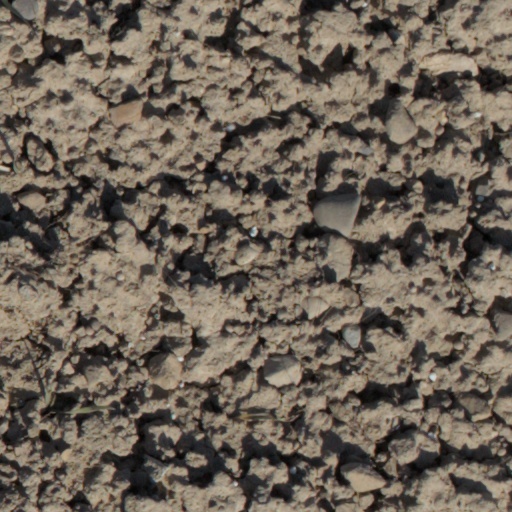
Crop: wheat